Tenzing Norgay

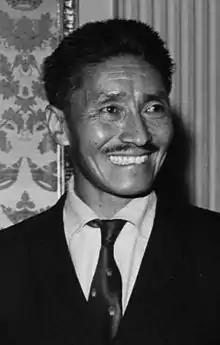
Norgay in 1967

Tenzing Norgay ("tendzin norgyé"; May 1914 – 9 May 1986), born Namgyal Wangdi, and also referred to as Sherpa Tenzing, was a Nepalese-Indian Sherpa mountaineer. On 29 May 1953, he and Edmund Hillary were the first confirmed to have reached the summit of Mount Everest, as part of the 1953 British Mount Everest expedition. "Time" named Norgay one of the people of the 20th century.